Nepalgunj

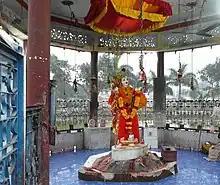
The statue of "Junge Mahādeva"

Cricket and association football are the two most popular sports in Nepalgunj. Most of the city's big sports tournaments are held in the city's football stadium and gymnasium. , an international cricket stadium is under construction in Kohalpur.